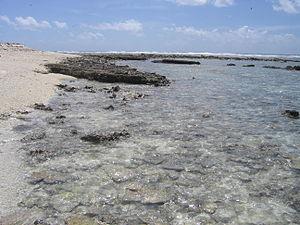
L'île Howland, en anglais Howland Island, est une île inhabitée des États-Unis située dans l'océan Pacifique et constituant un territoire non organisé et non incorporé. Elle est protégée depuis 1974 sous le nom de refuge faunique national de l'Île-Howland géré par l'United States Fish and Wildlife Service. L'exploitation de son guano, une tentative de colonisation et une brève occupation militaire constituent les seules présences humaines sur cette île. Sa végétation herbacée est le lieu de vie et de nidification de nombreux oiseaux marins et ses fonds marins comportent une barrière de corail.